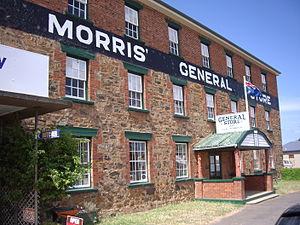
Swansea est un village sur la côte est de la Tasmanie en Australie à 114 km au nord de Hobart sur la rive nord-ouest de la Great Oyster Bay.